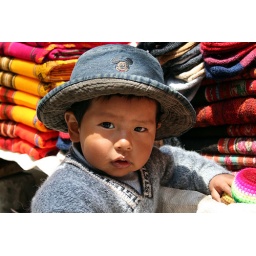
This Bolivian boy I found at a market place at 4000 m altitude in La Paz, Bolivia